2008 United States House of Representatives elections in Washington

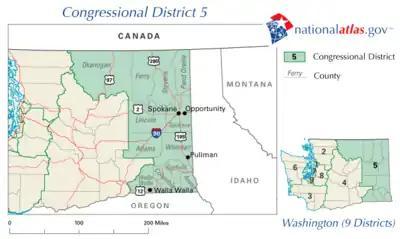

Incumbent Republican Cathy McMorris Rodgers has represented the 2nd district in Congress since 2005. Rodgers was elected in 2006 with 56% of the vote. She was opposed by Democratic candidate Mark Mays. Barbara Lampert of the Democratic party, Republican Kurt Erickson, Libertarian John Beck and Constitution candidate Randall Yearout were eliminated in the primary.